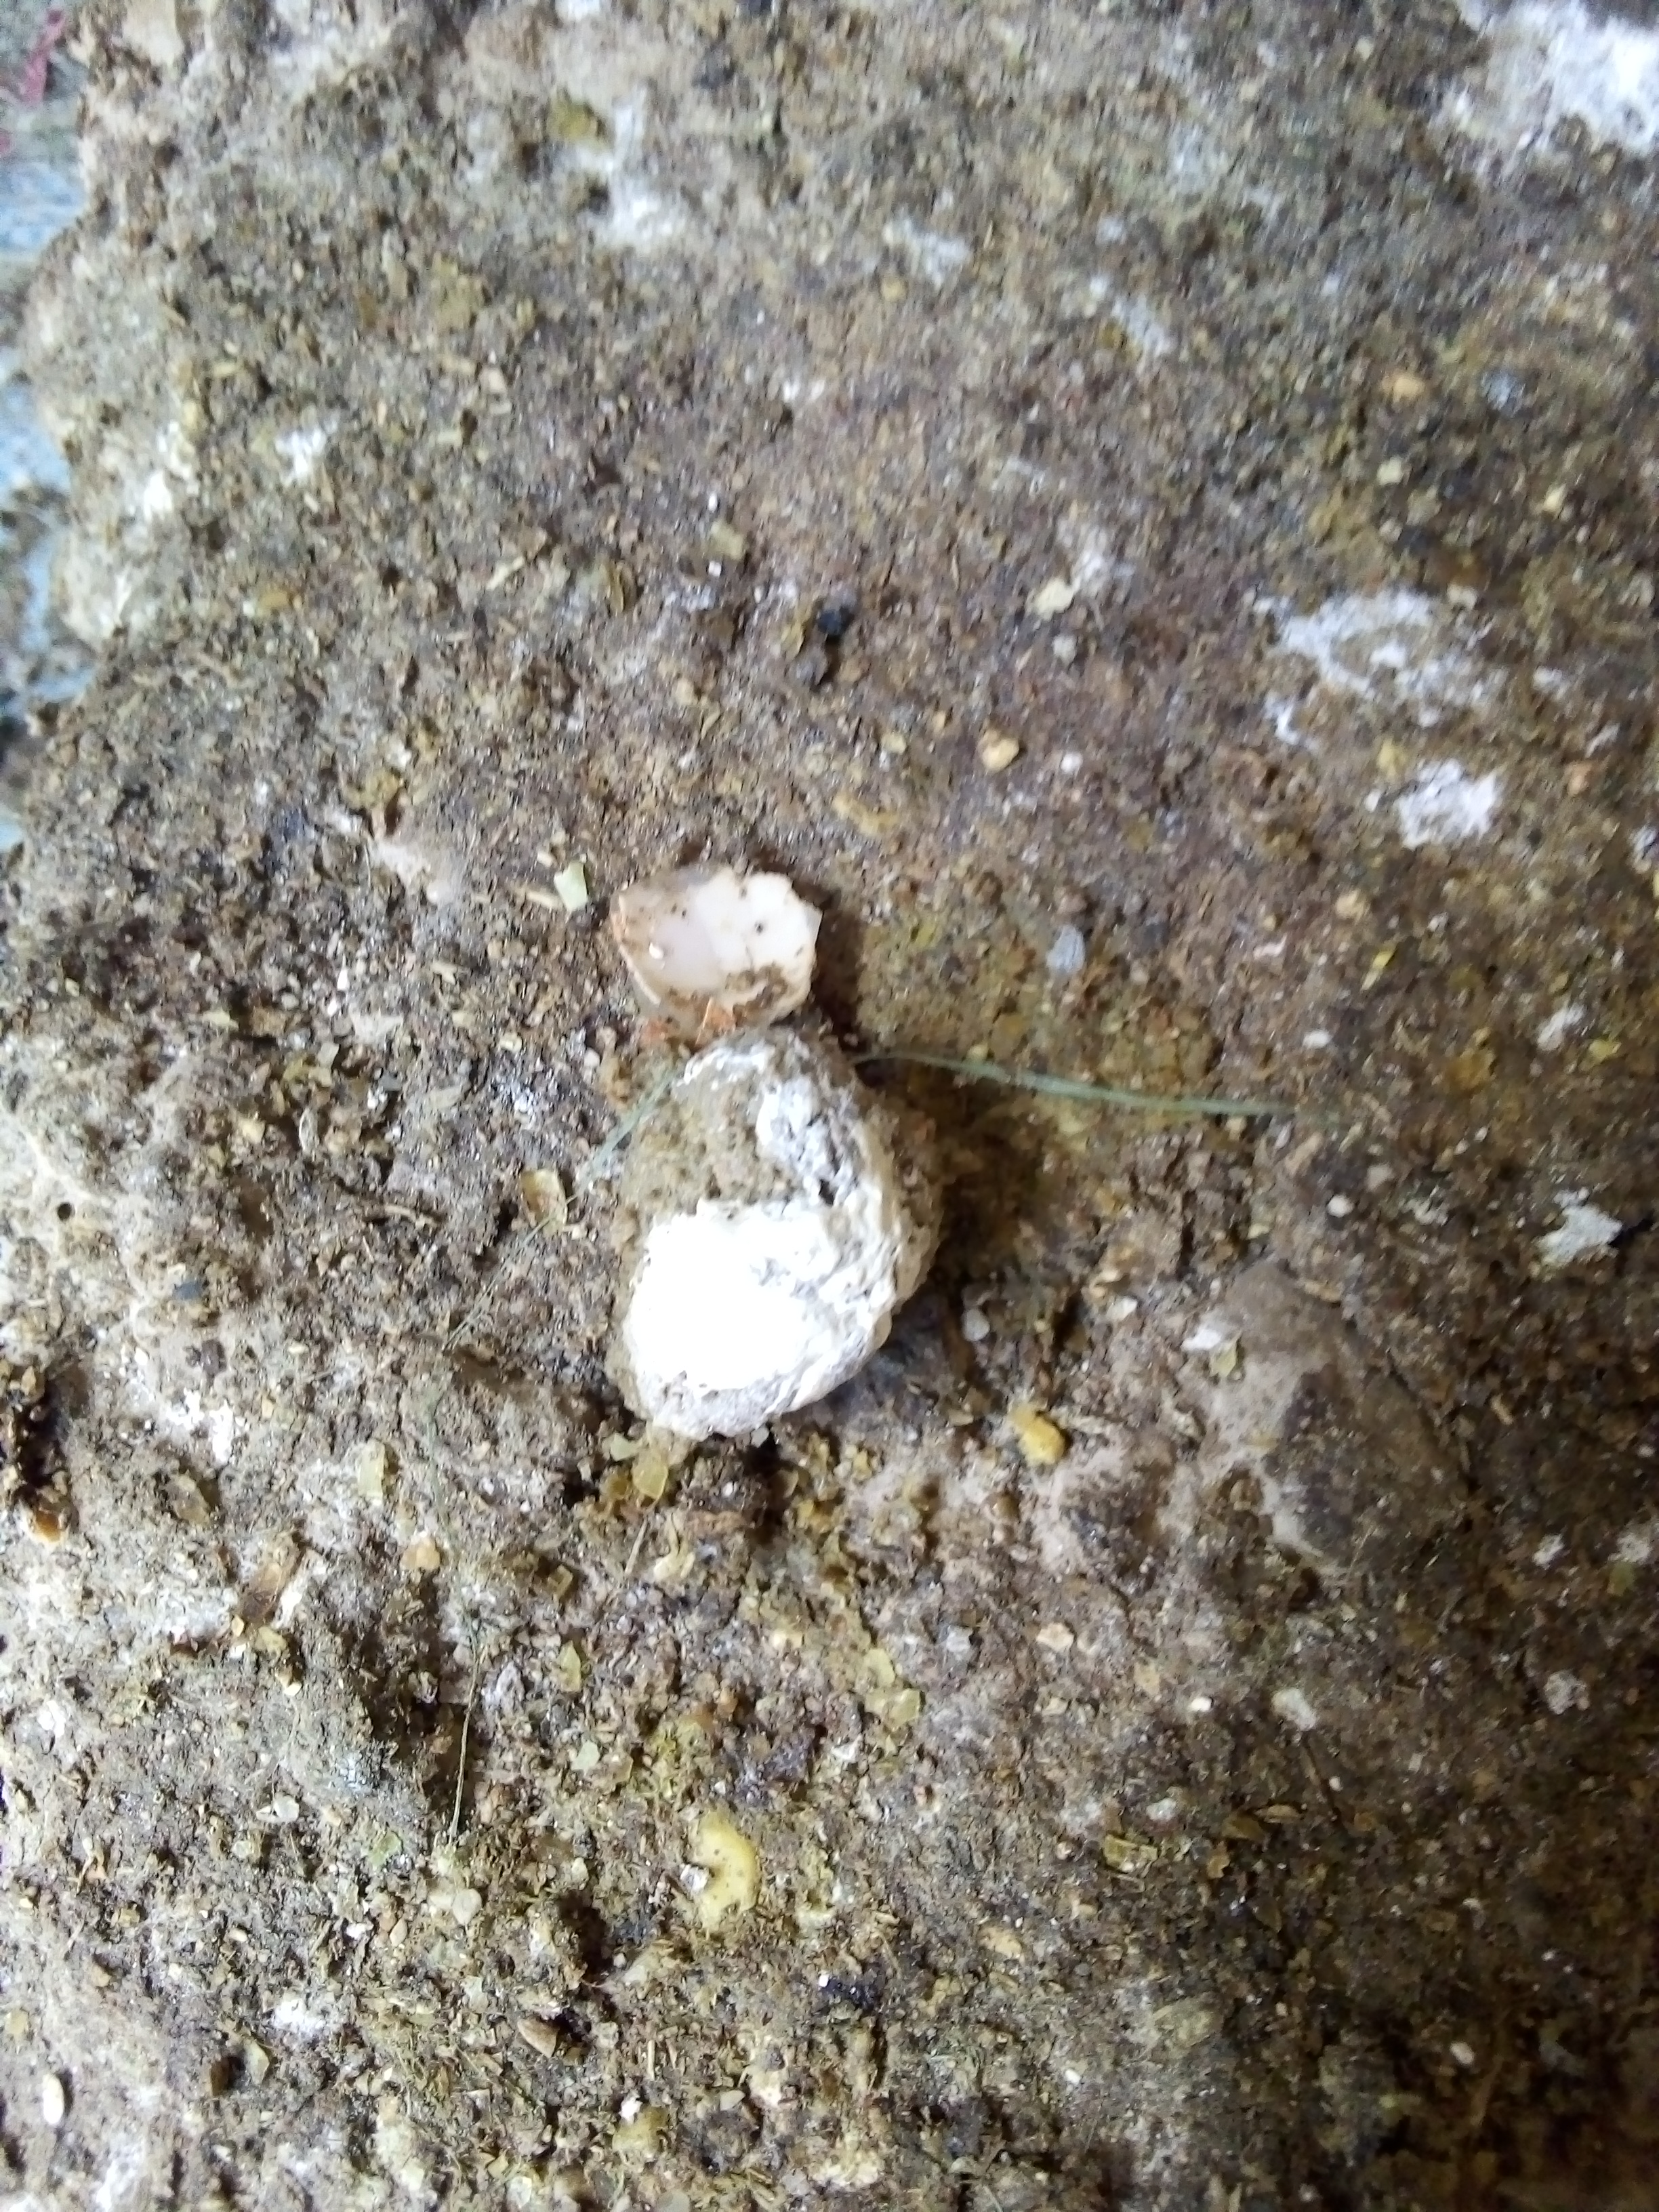
PCR-confirmed diagnosis: Salmonella